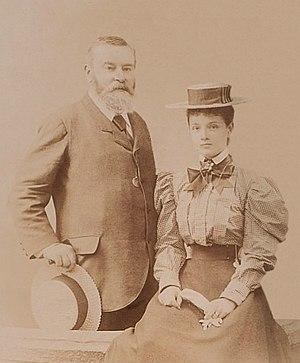
Januaria de Bourbon-Siciles (1870-1941), mère de la dernière marquise de Préaulx (1903-1975), et son père le prince Louis de Bourbon-Siciles, comte de Roccaguglielma (1845-1909)
La famille de Préaulx olim de Préaux, est une famille noble d'ancienne extraction.